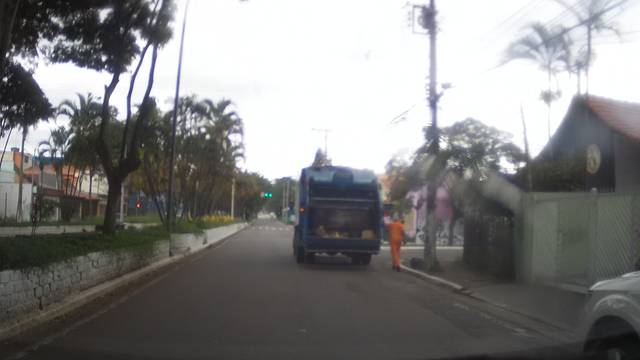
Region: Brazil
Coordinates: -23.474, -46.529